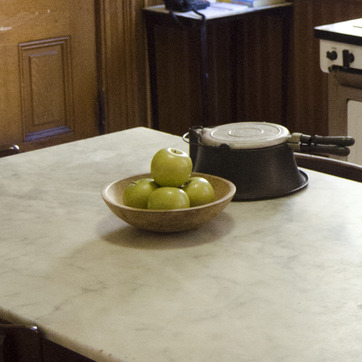
Material: food